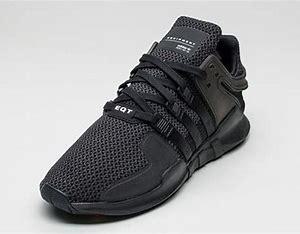
Brand: Adidas
Model: EQT Support Adv